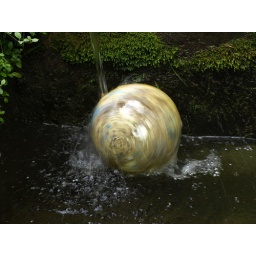
This ball eerily stayed in place for scores of minutes in this little pool as water poured onto it ...